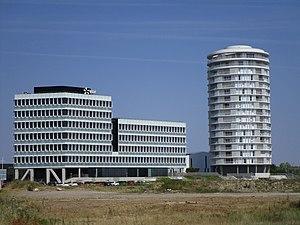
Vue de la Tour lumière à droite et des bâtiments administratifs d'EDF à gauche dans le quartier des Deux-Lions à Tours.
Tours-Sud désigne la partie la plus méridionale de la ville de Tours. Elle correspond généralement aux quartiers situés au sud du Cher : Montjoyeux, La Bergeonnerie, Les Fontaines et les Deux-Lions. Par extension, on y inclut parfois la rive droite du Cher, à savoir le quartier des Rives du Cher et Rochepinard.